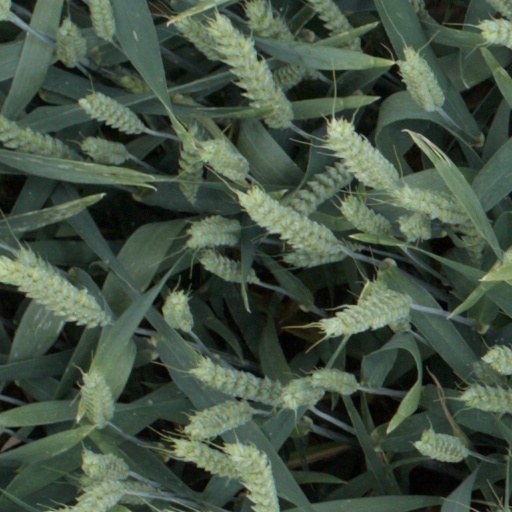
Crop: wheat